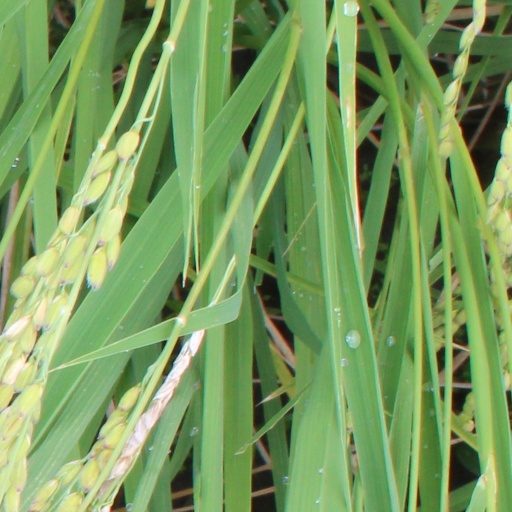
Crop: rice